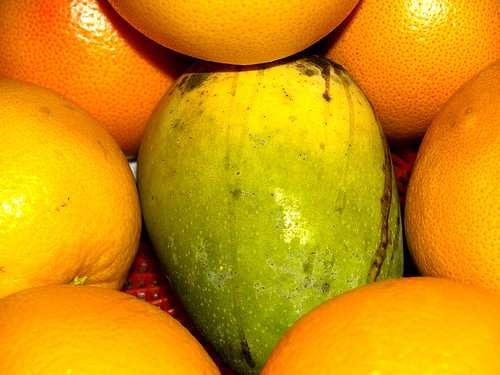
Label: Orange